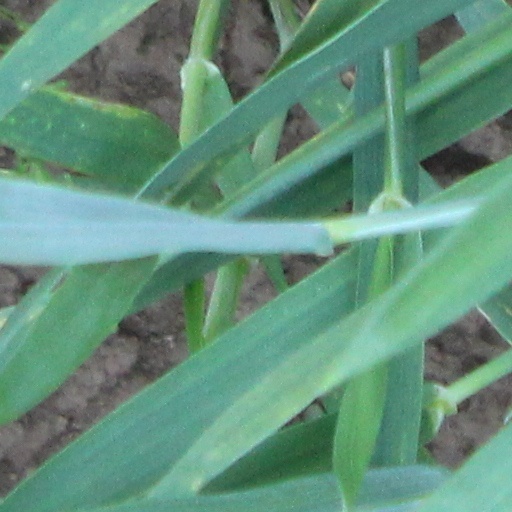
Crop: wheat